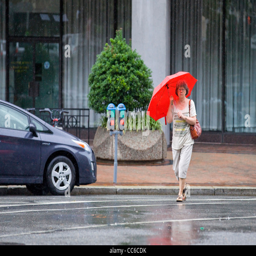
an elderly woman walking across the street under an umbrella on a rainy day